Proglacial lake

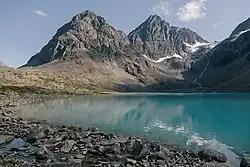
Lake Blåvatnet in Lyngen Alps, Norway located below Lenangsbreene glaciers and surrounded by several moraines formed during Younger Dryas and early Holocene

The receding glaciers of the tropical Andes have formed a number of proglacial lakes, especially in the Cordillera Blanca of Peru, where 70% of all tropical glaciers are. Several such lakes have formed rapidly during the 20th century. These lakes may burst, creating a hazard for zones below. Many natural dams (usually moraines) containing the lake water have been reinforced with safety dams. Some 34 such dams have been built in the Cordillera Blanca to contain proglacial lakes.